Contention City, Arizona

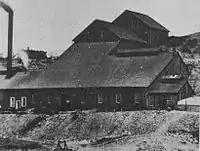
The Contention Mill, circa 1880.

Prospectors Ed Williams and Jack Friday discovered what was to become the Contention and Grand Central mines when their mules broke free from a nearby camp one night. The mules, in search of water, dragged a chain behind them, which allowed Williams and Friday to track the animals the next morning. As they walked, they noticed the gleam of metal where the chain had scraped away the overlying dirt, and upon investigation, they found what would develop into a significant silver lode. The mules were tracked to the nearby camp of well-known prospector Ed Schieffelin, who had been prospecting extensively in the area, and who had staked claims to many of the Tombstone area mines. Unhappy that two competitors had discovered a claim in what he considered to be his territory, Schieffelin disputed the ownership of the claim. Eventually, the claim was split in two, with the upper end going to Williams and Friday, and named the Grand Central Mine, and the lower end going to Schieffelin, and named the Contention Mine after the disputed ownership that earned him the claim.